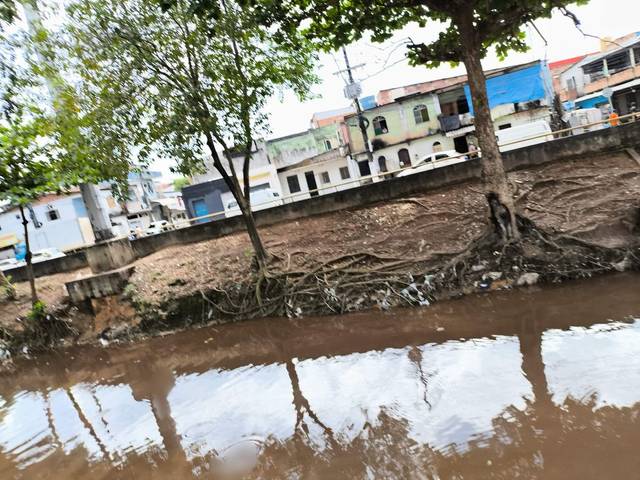
Region: Brazil
Coordinates: -3.112, -60.048